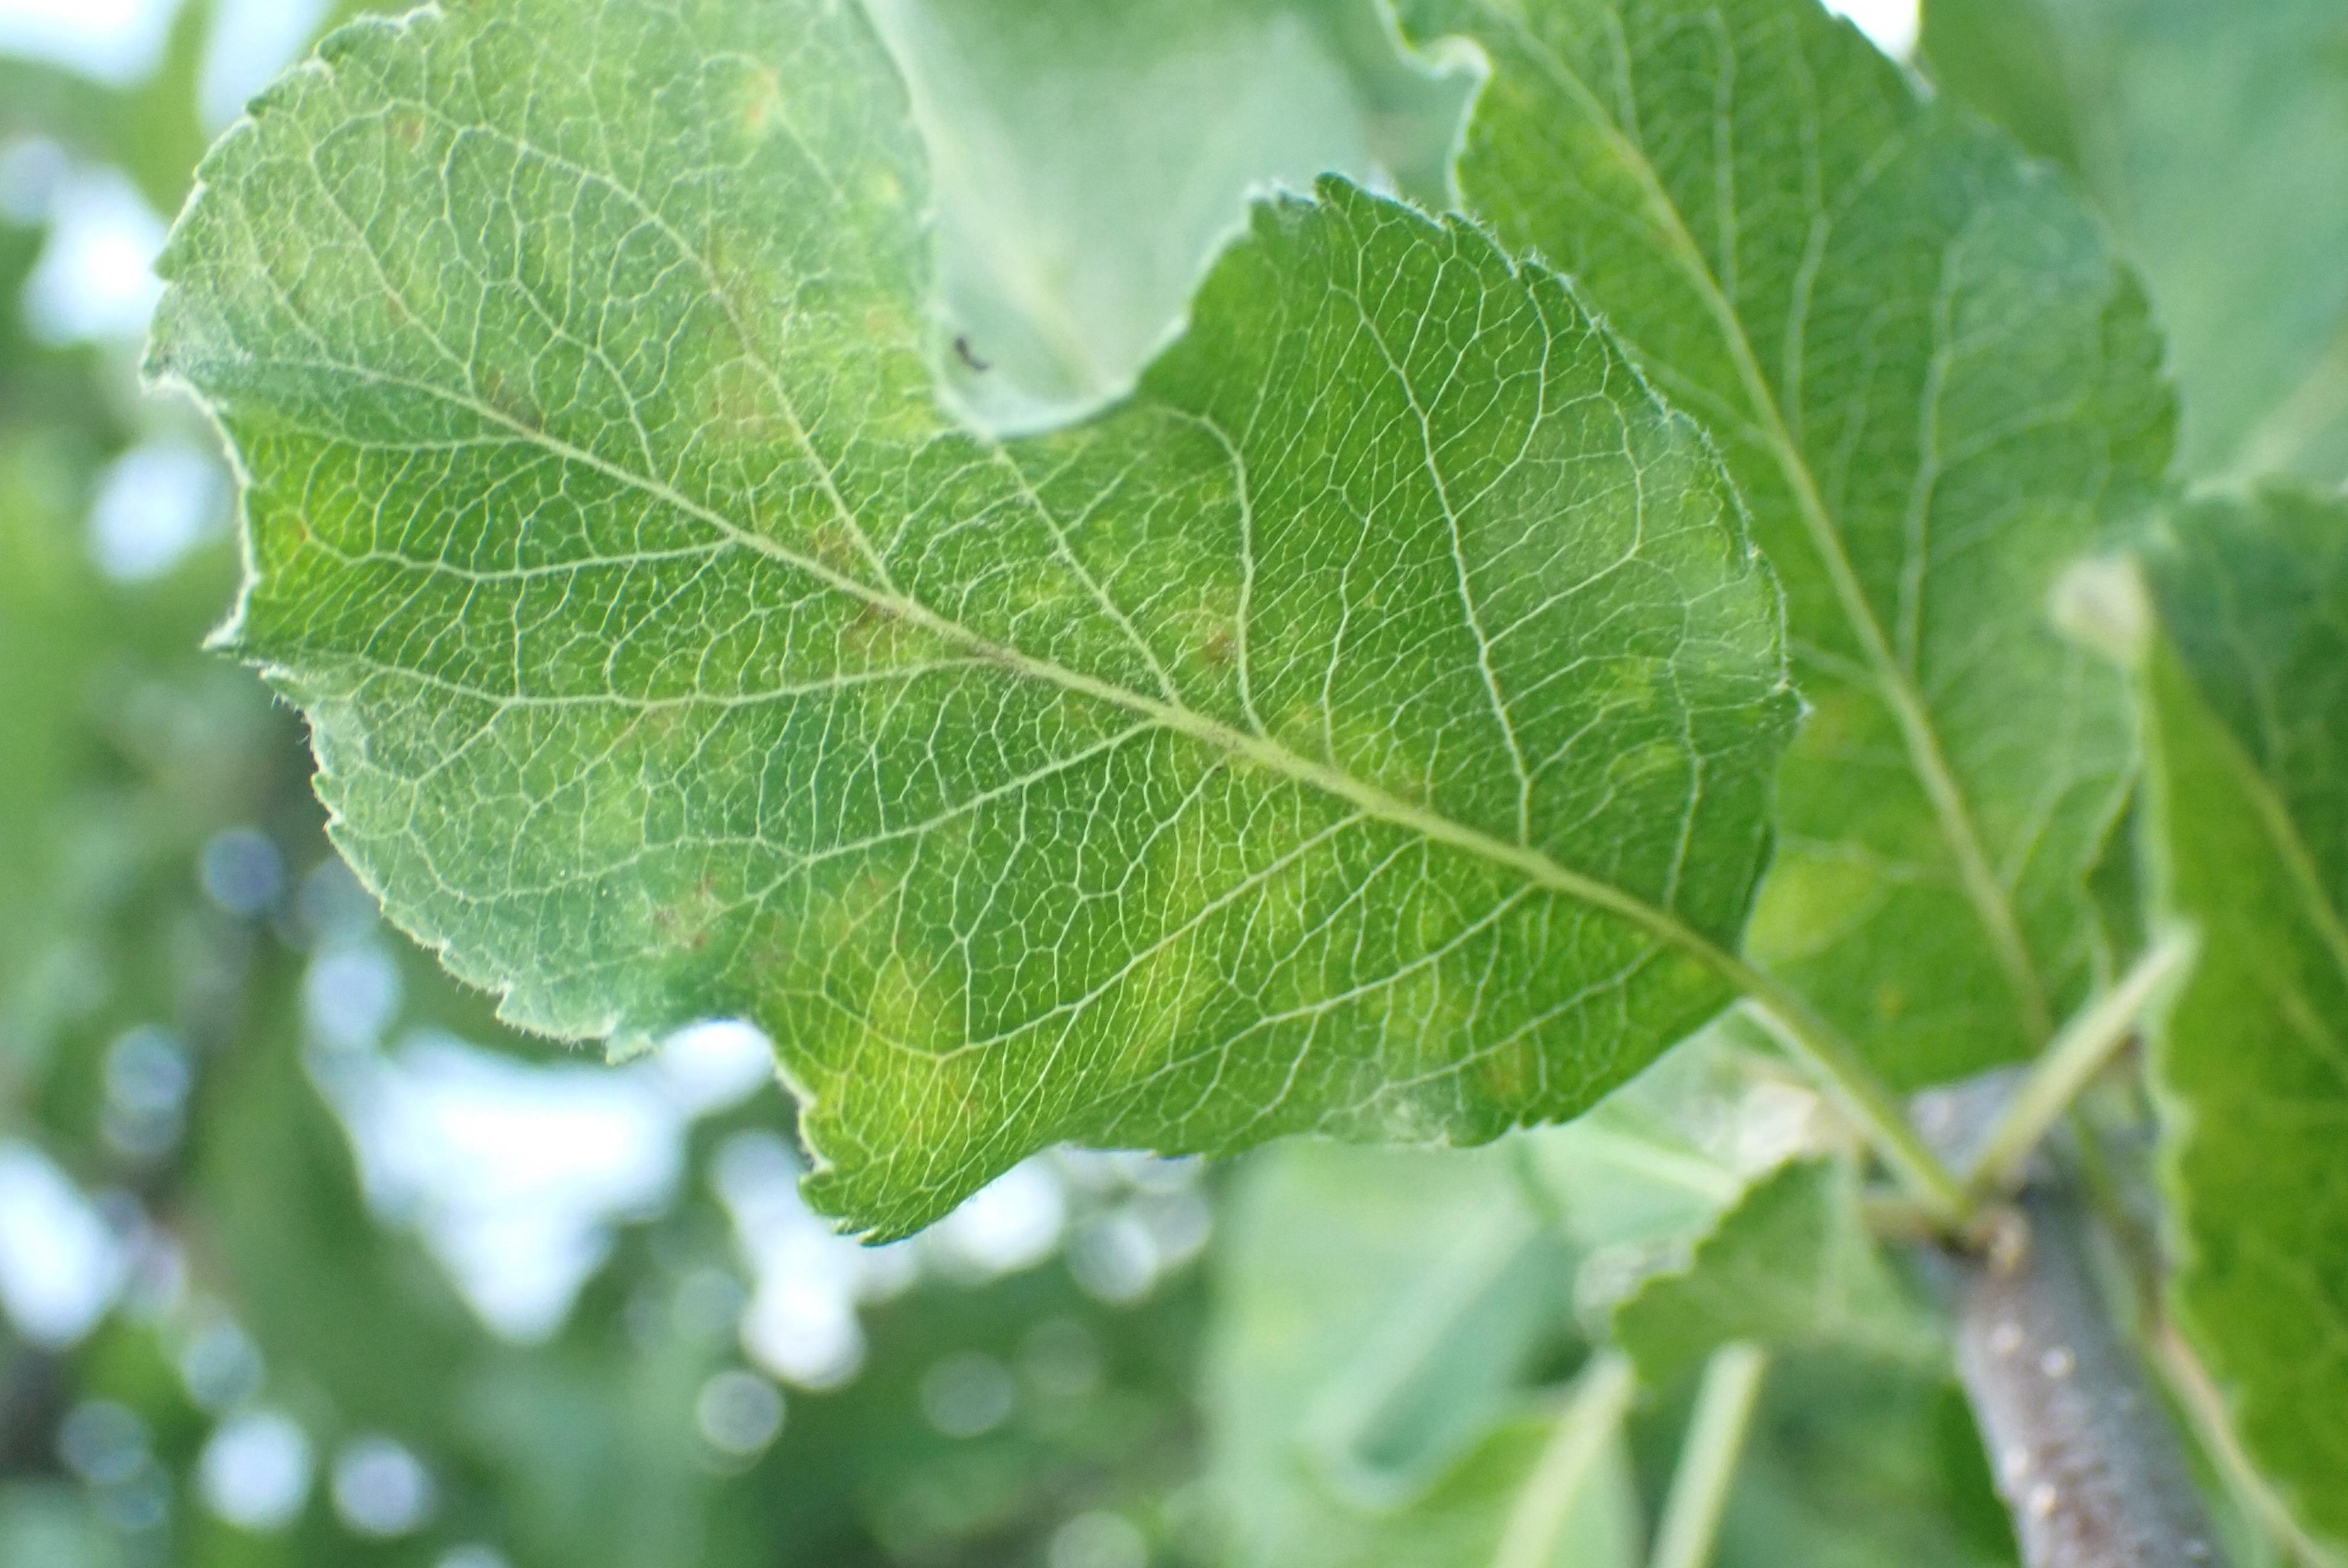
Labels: scab